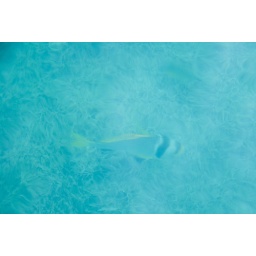
colorful fish in the water channel